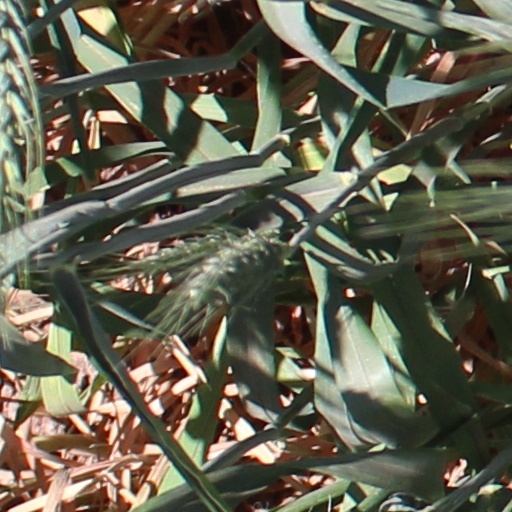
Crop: wheat